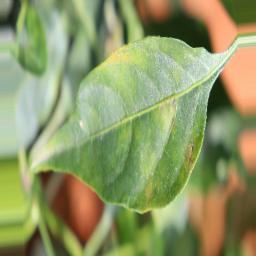
Label: healthy